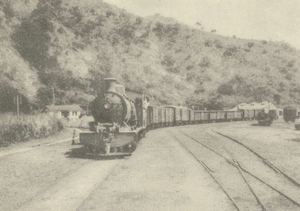
Chemin de fer du Kivu